Court Colman Manor

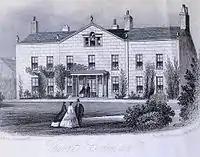
Court Colman in the early days.

There are records that the building could date back to Tudor times because in 1914 the local historian T. M Price described an old Tudor Gate which was at the end of a walled garden (now demolished) near the house bearing the date 1638 which he said was “direct evidence that the house which H. Rees erected in 1766 was on or near the site of a previous older house of 1638.” Price also stated that he thought that a wall of the West wing of the present house was part of this original Tudor house.